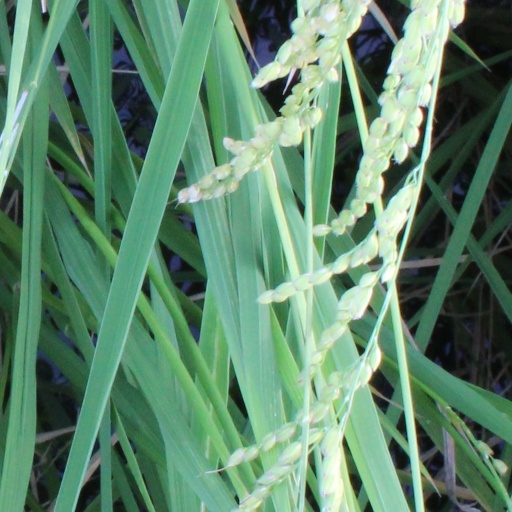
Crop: rice